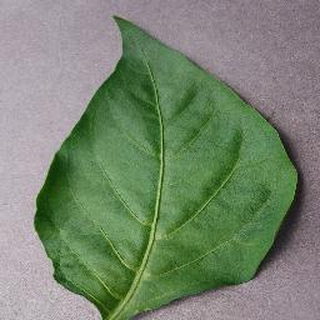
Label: healthy_bell_pepper